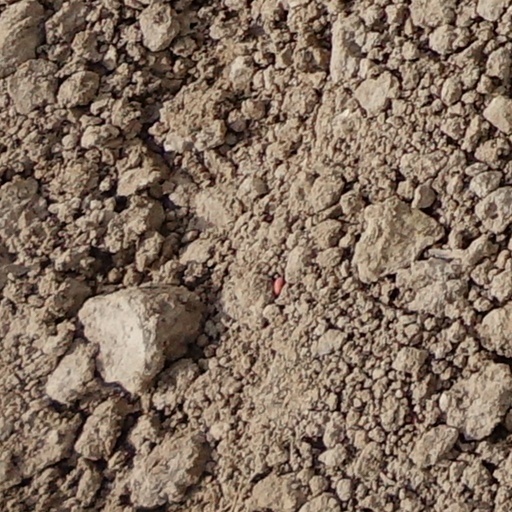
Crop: wheat